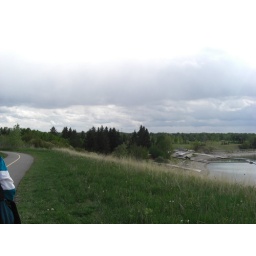
Heavy clouds over the trees